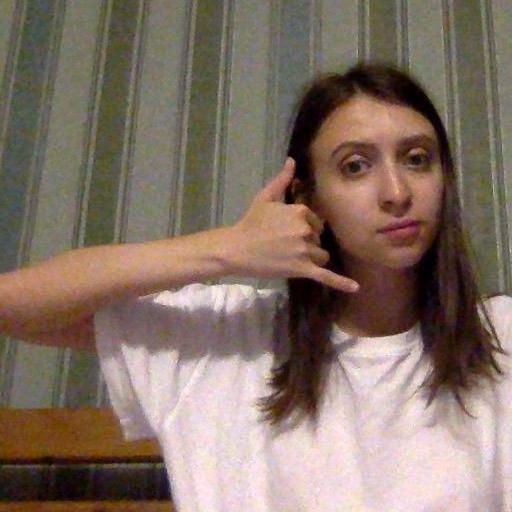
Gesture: call